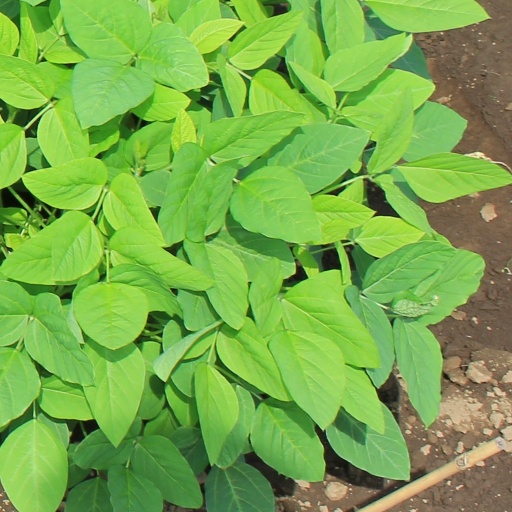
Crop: soybean